Raffaele Ulisse Barbolani

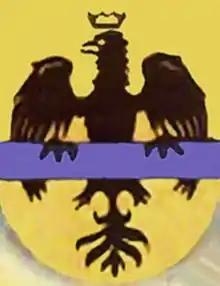
Coat of arms of the Barbolani family of Montauto

Count Raffaele Ulisse Barbolani (Chieti, April 30, 1818 – Palena, October 17, 1900) was an Italian diplomat and journalist, Secretary General of the Ministry of Foreign Affairs (1867–1869) and passionate about Japanese Culture.